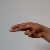
The image shows a hand gesture representing the letter 'H' in Indian Sign Language.